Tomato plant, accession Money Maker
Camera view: vertical (180 deg); turntable rotation: 30 degrees
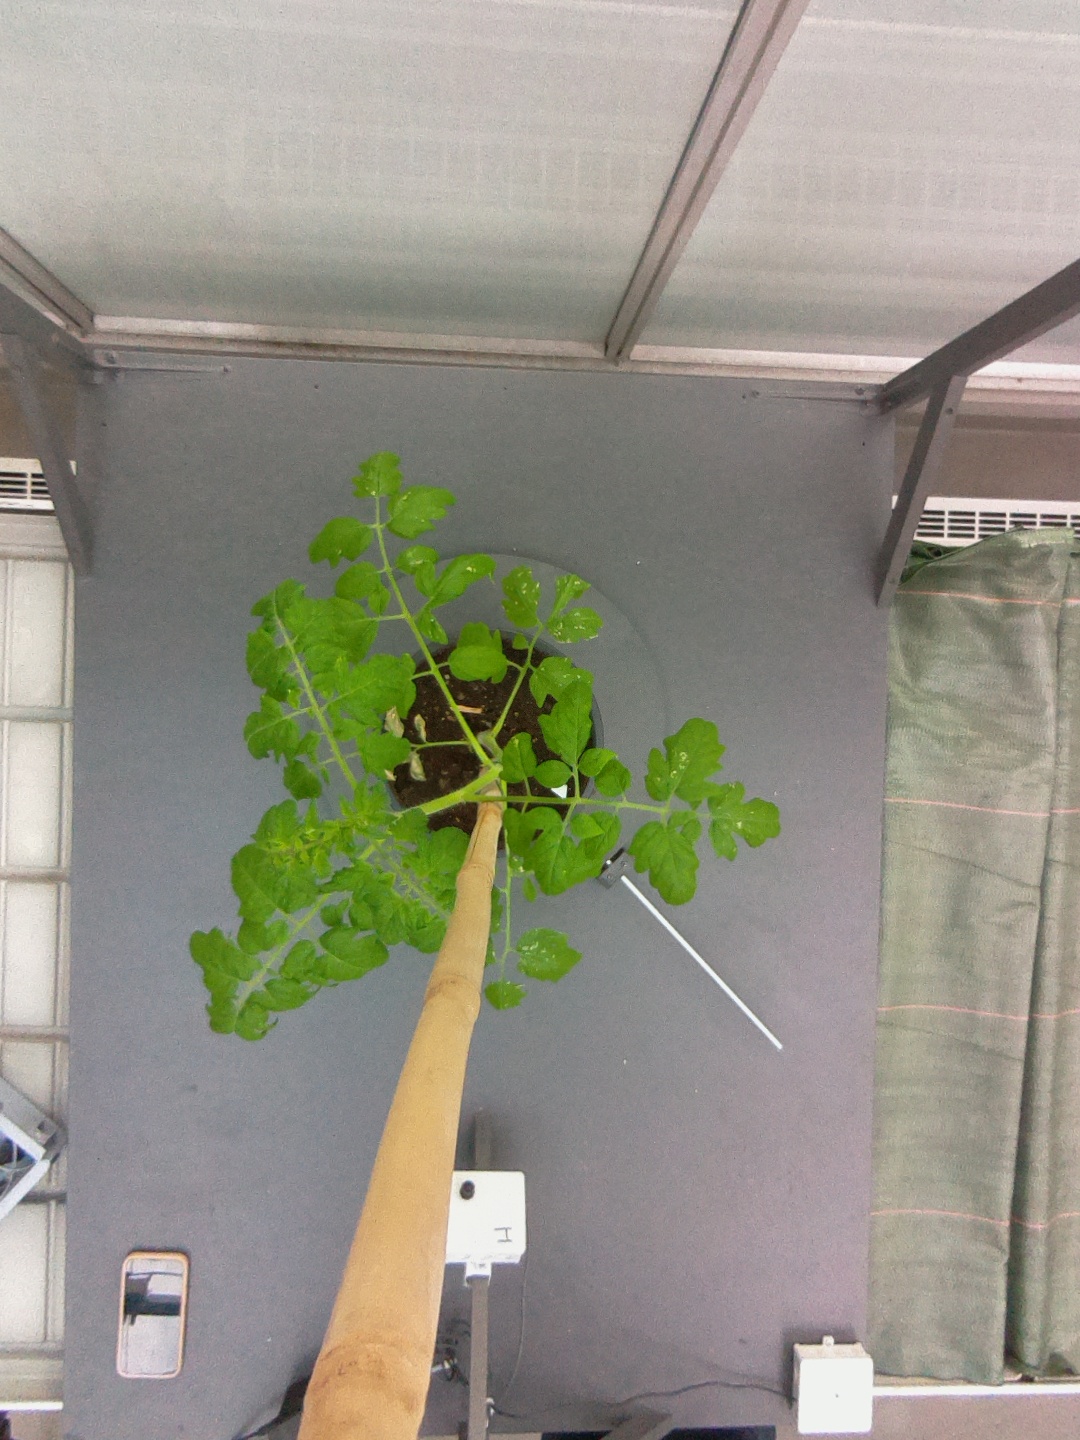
BBCH growth stage 15: 10 of true leaves visible